François Walthéry

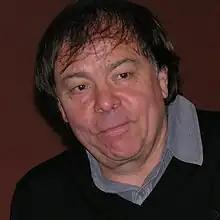
Walthéry at the 2008 Helsinki Comics Festival

François Walthéry (born 17 January 1946) is a Belgian comics artist, best known for his series featuring an adventurous flight attendant, "Natacha".